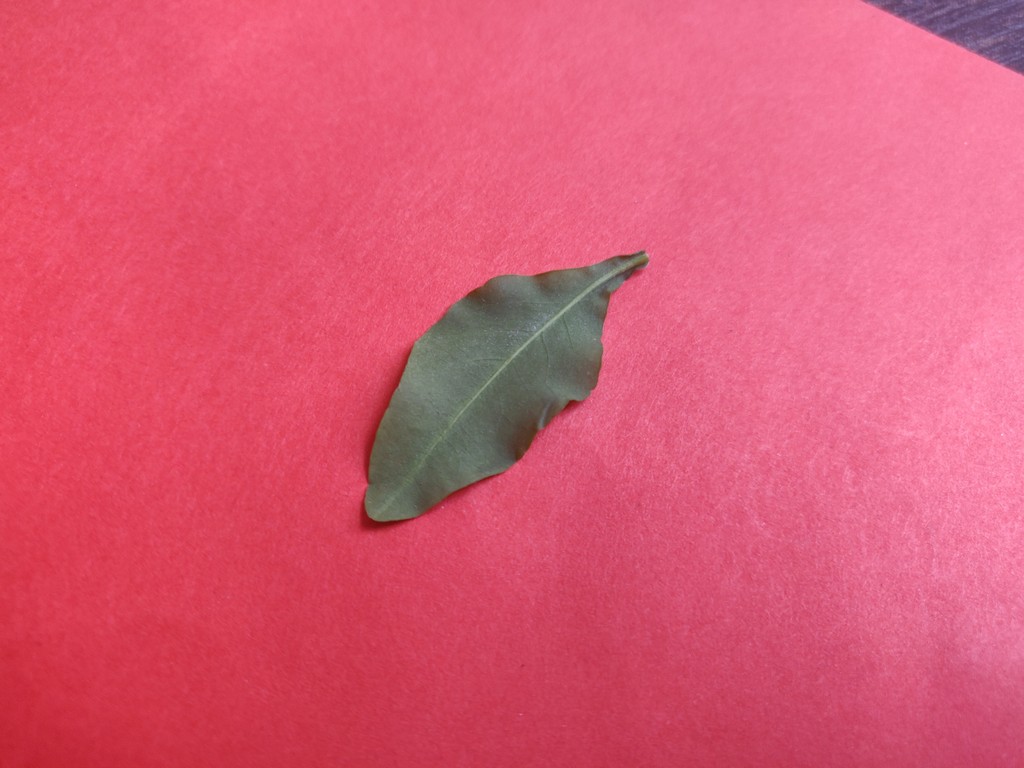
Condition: Healthy
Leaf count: single
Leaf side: back